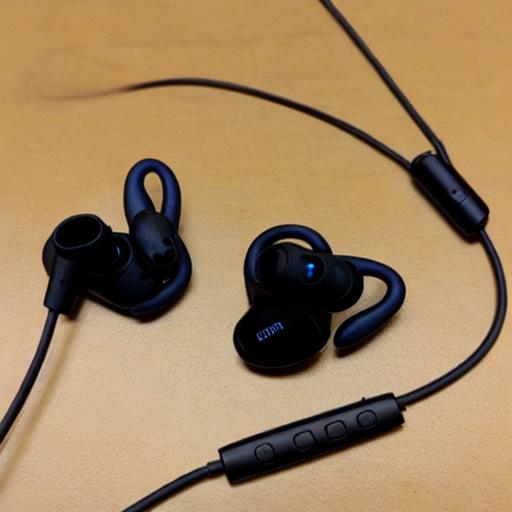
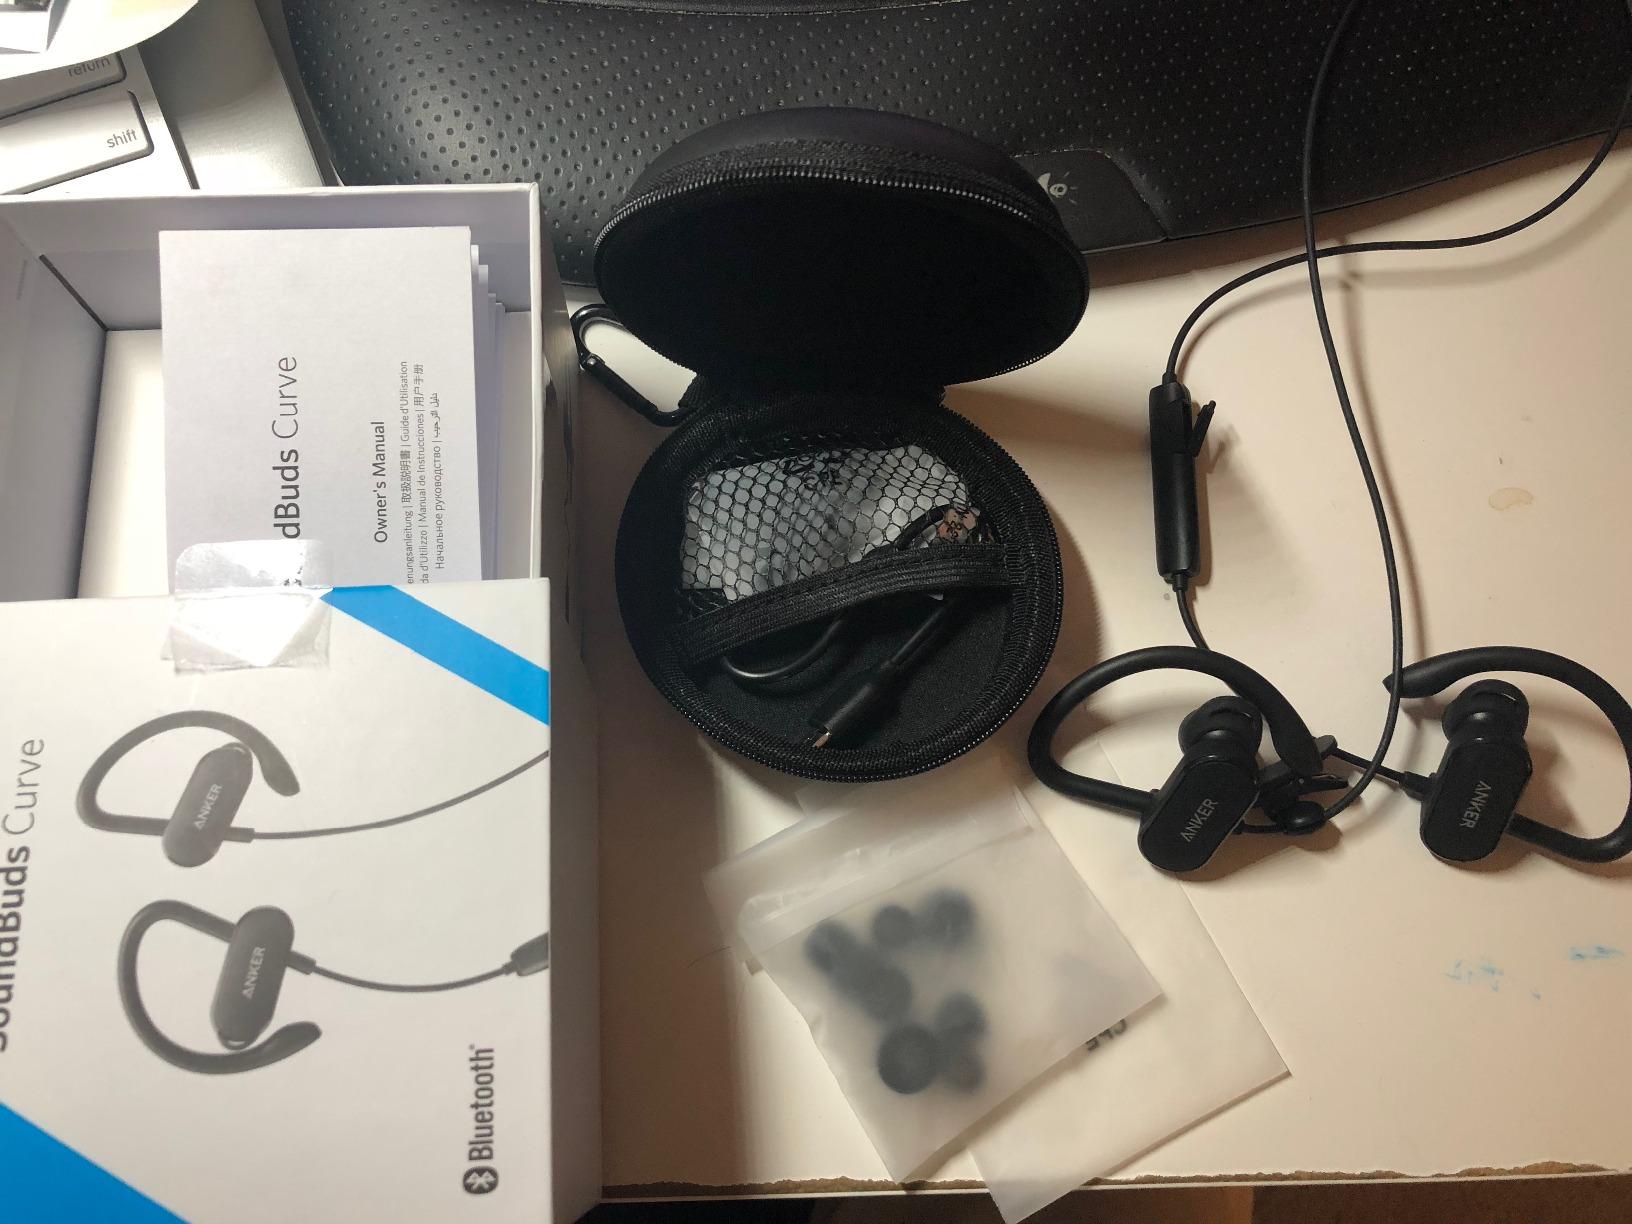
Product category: headphones
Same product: no